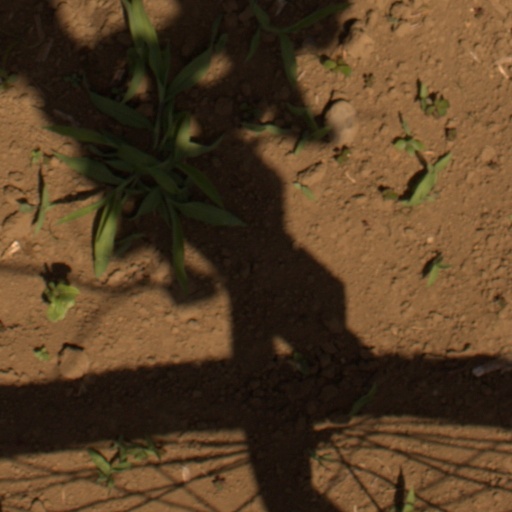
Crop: Jerusalem artichoke